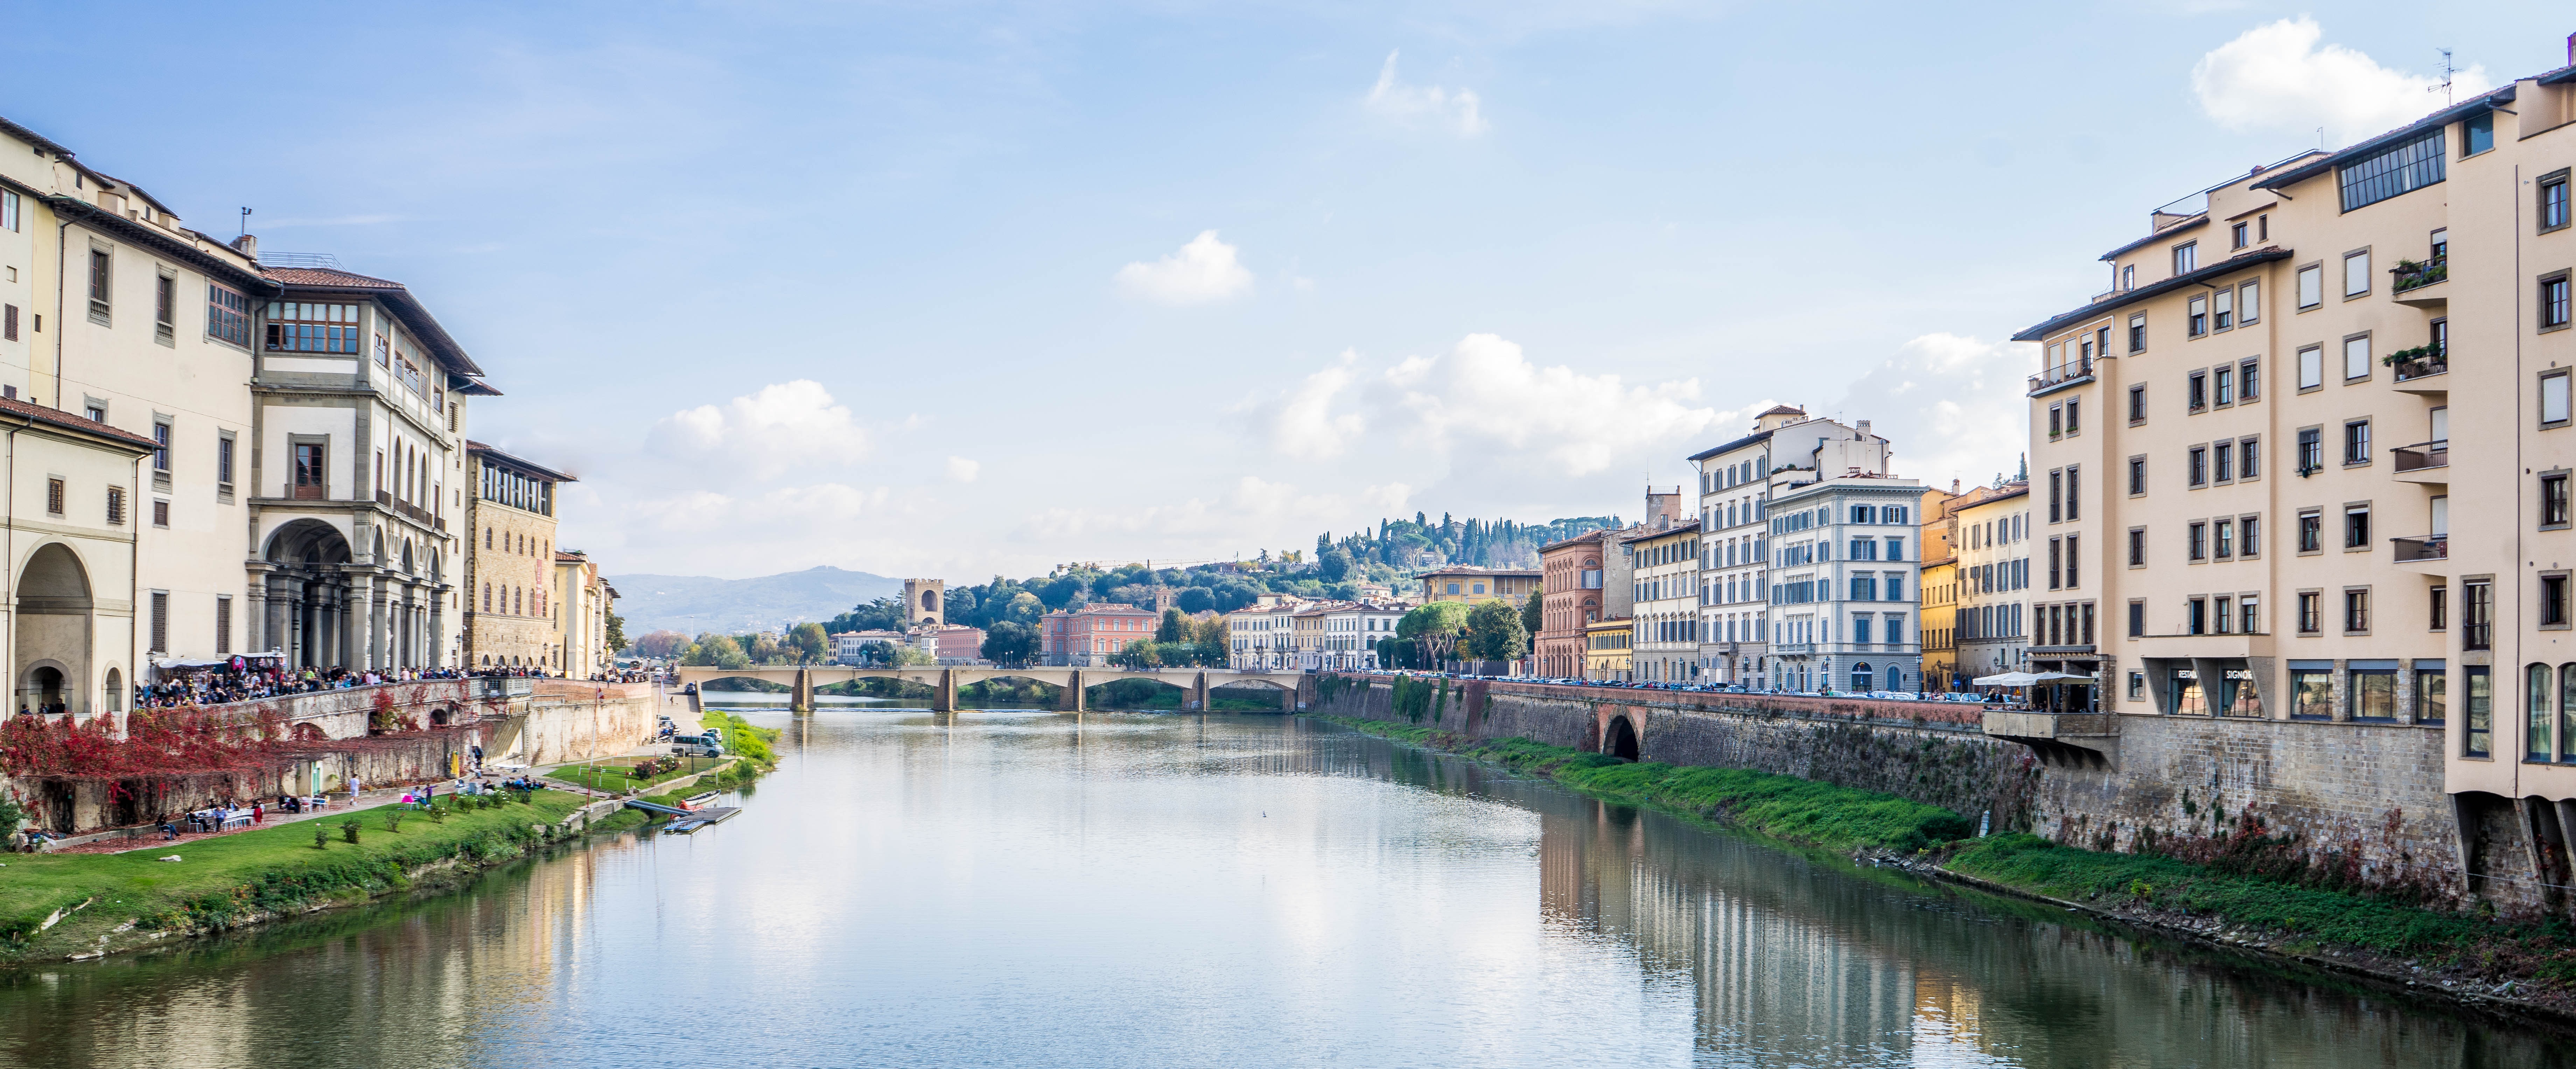
architecture, sky, town, view, old, city, river, canal, cityscape, travel, europe, vehicle, scenic, landmark, italy, tourism, waterway, body of water, channel, european, famous, florence, firenze, neighbourhood, landform, ponte vecchio, arno river, geographical feature